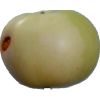
Label: Apple 6